Marnhull

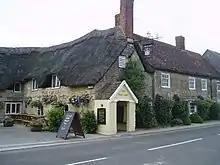
The Crown Inn, Marnhull

Thomas Hardy described Marnhull as 'Marlott' in his novel "Tess of the d'Urbervilles". The Crown Inn is described by Hardy as 'The Pure Drop Inn', and The Blackmore Vale Inn is described as 'Rollivers' - a disreputable and illegal drinking house, where secret ale drinking groups gathered upstairs. The television adaptation of the book was filmed in the village.